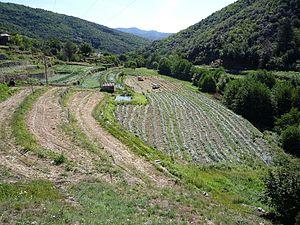
L'arrachage de l'Oignon Doux des Cévennes
L'oignon doux des Cévennes est un oignon cultivé dans une zone limitée des Cévennes et qui bénéficie d'une appellation d'origine contrôlée et d'une appellation d'origine protégée.